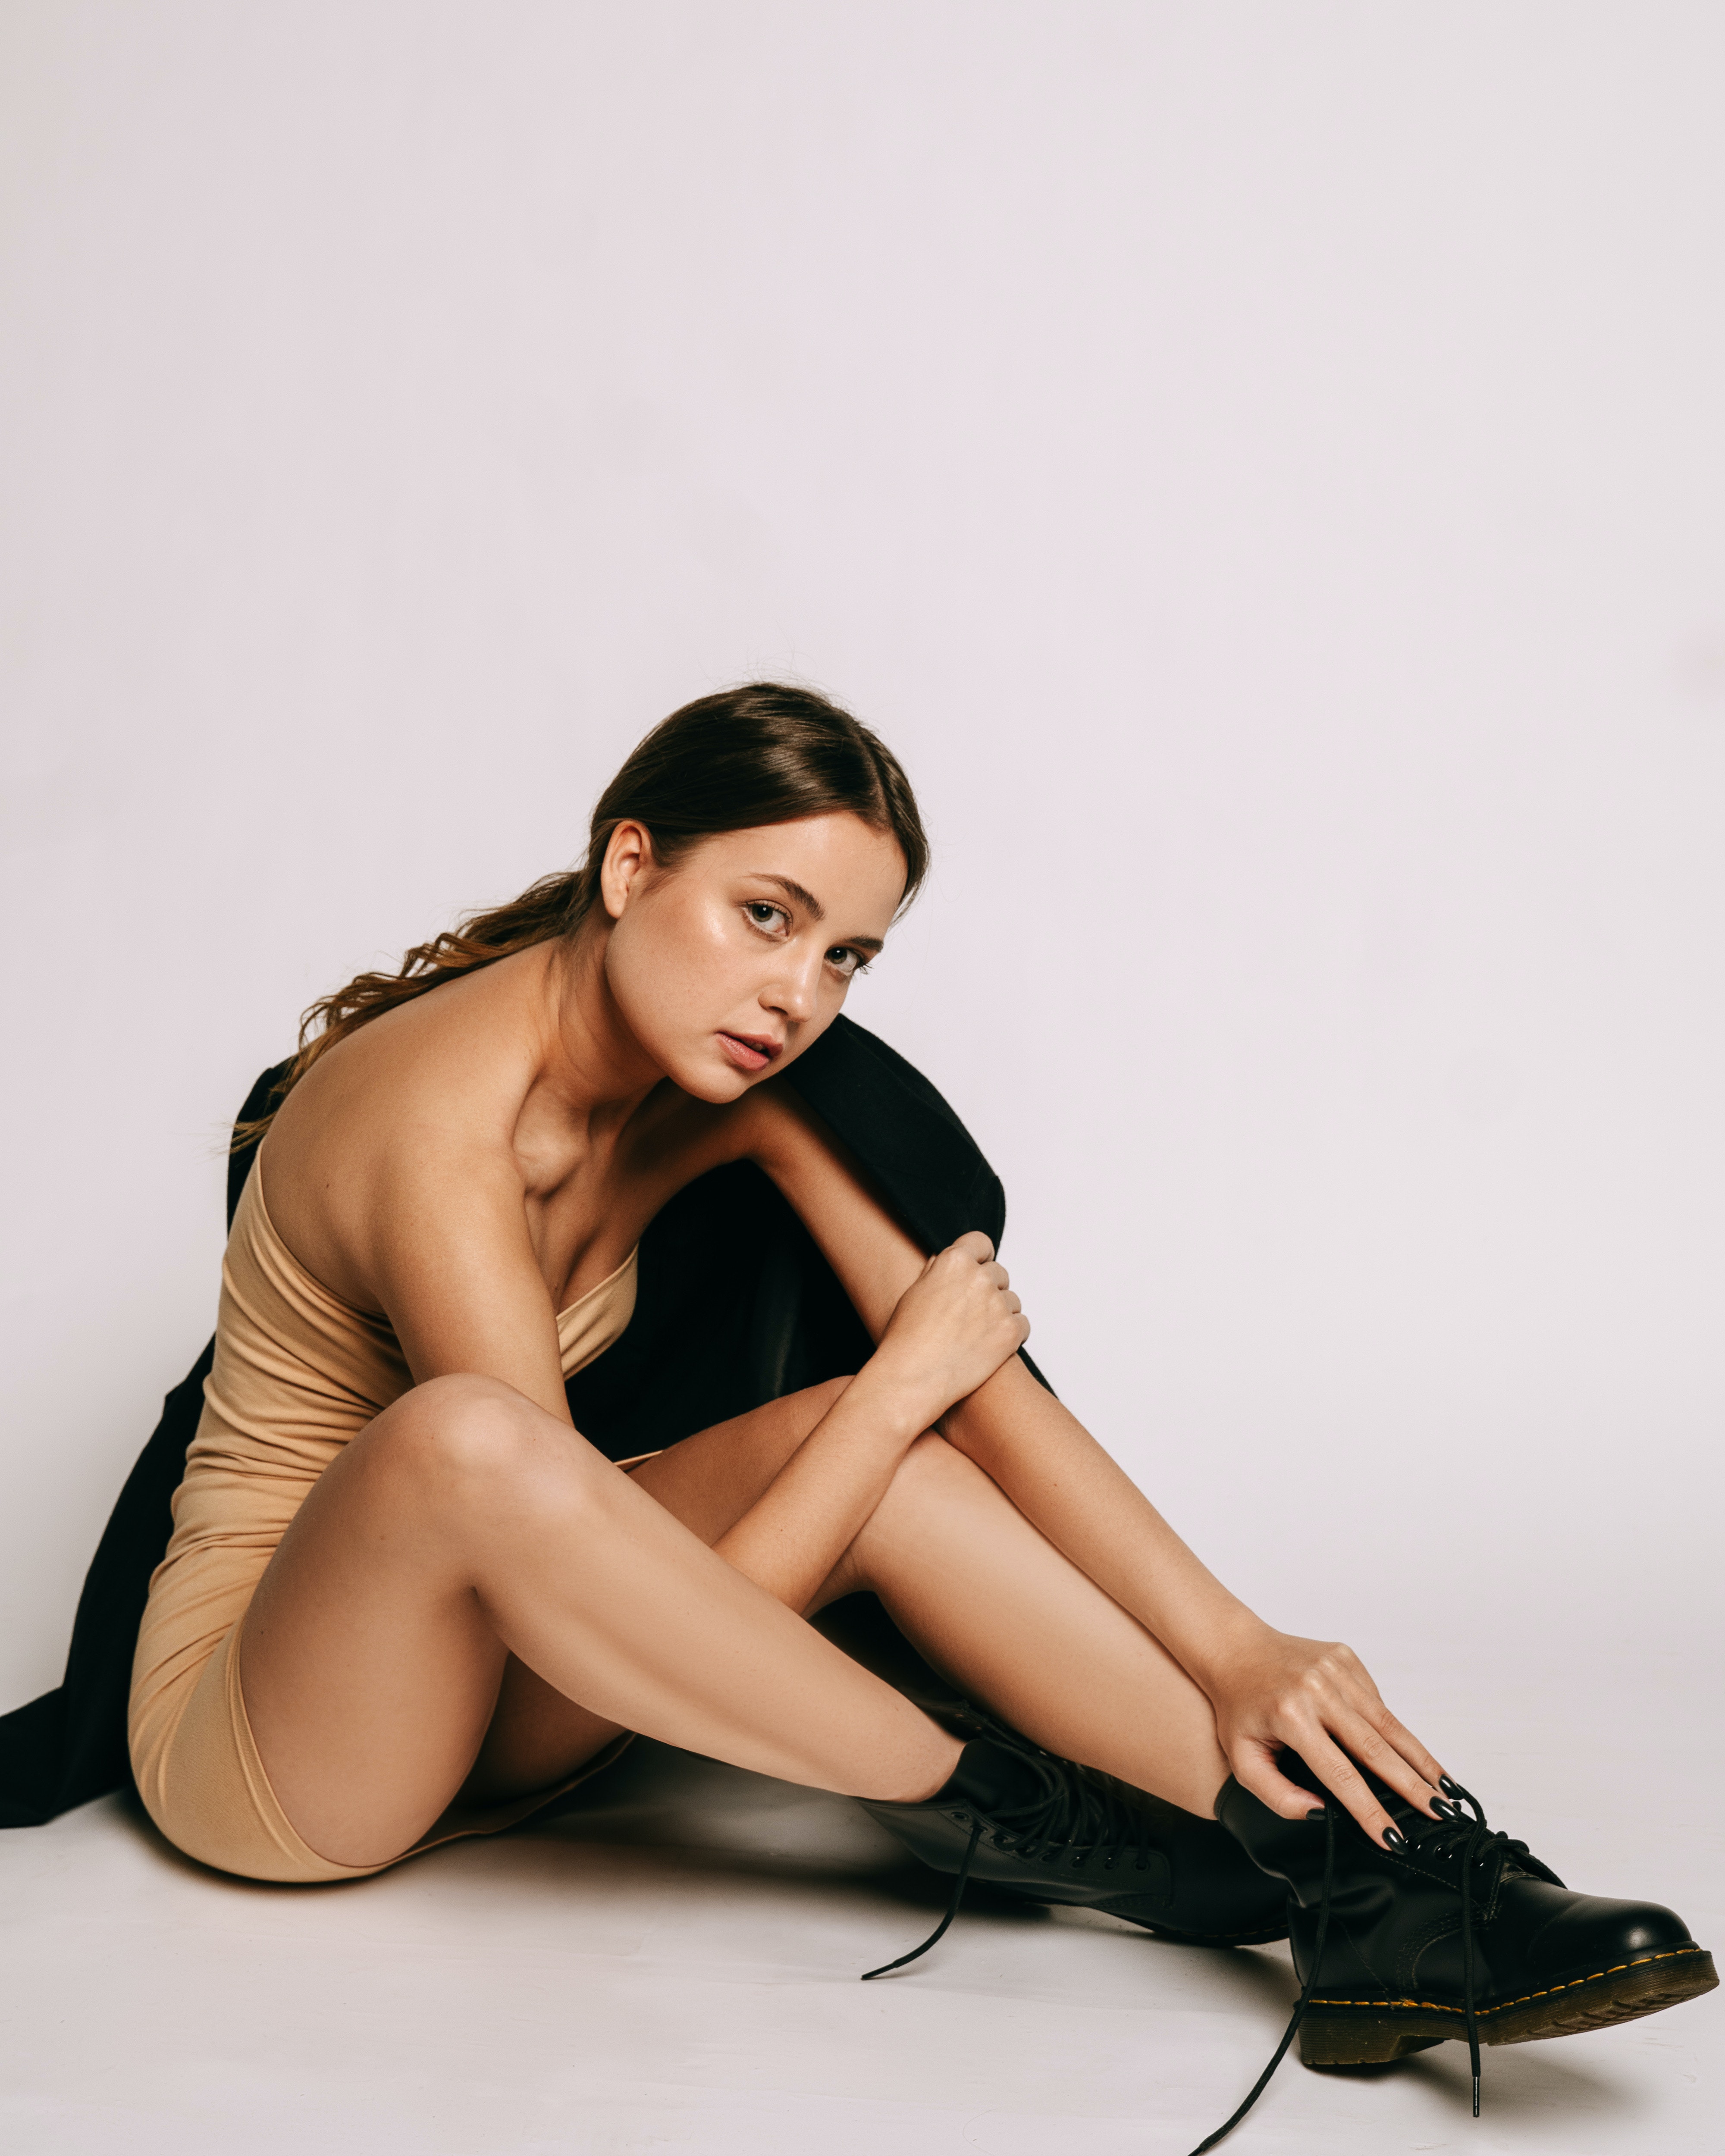
woman, footwear, joint, shoulder, leg, knee, flash photography, thigh, automotive design, black hair, waist, sandal, fashion model, long hair, elbow, human leg, calf, art model, fetish model, foot, brown hair, sitting, high heels, fashion design, chest, abdomen, fashion accessory, photo shoot, ankle, little black dress, toe